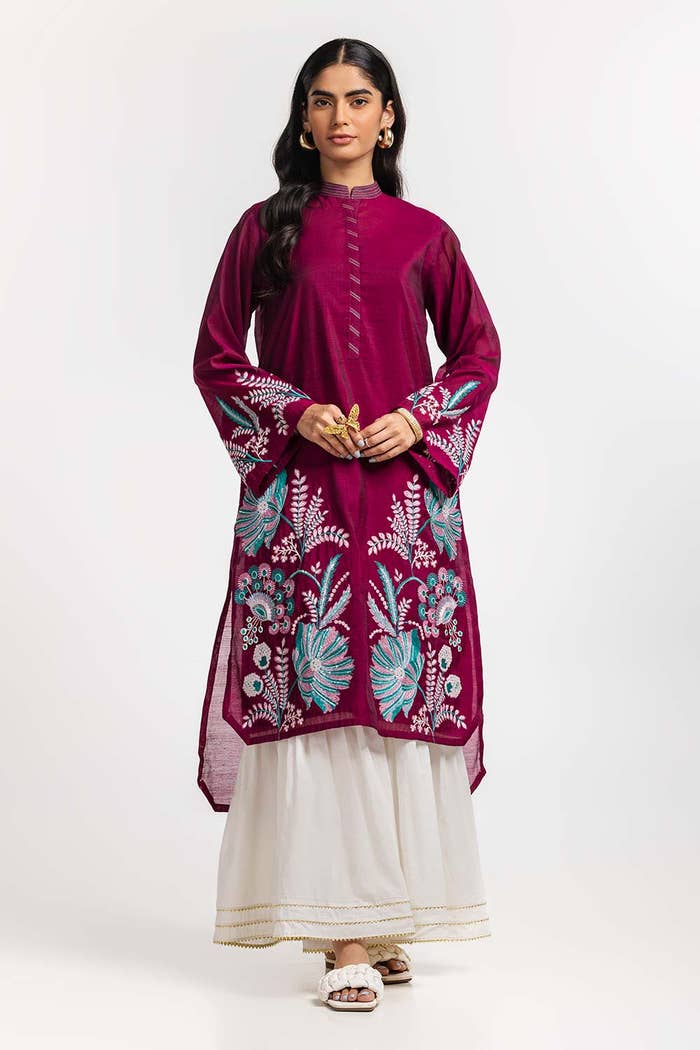
burgundy multi embroidered kurta